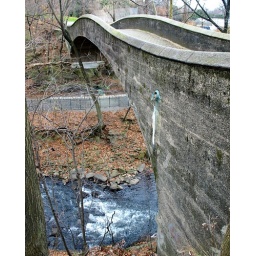
This camel back type stone arch bridge opened in 1910.